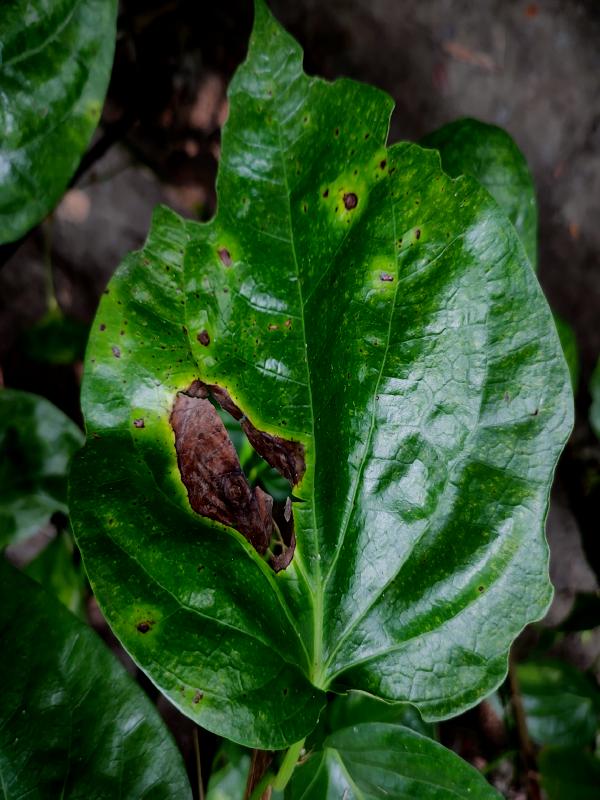
Label: Bacterial_Leaf_Disease